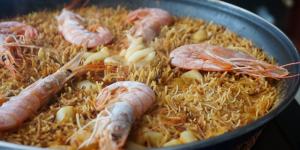
fideua valenciana de marisco